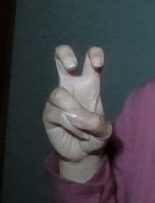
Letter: toot